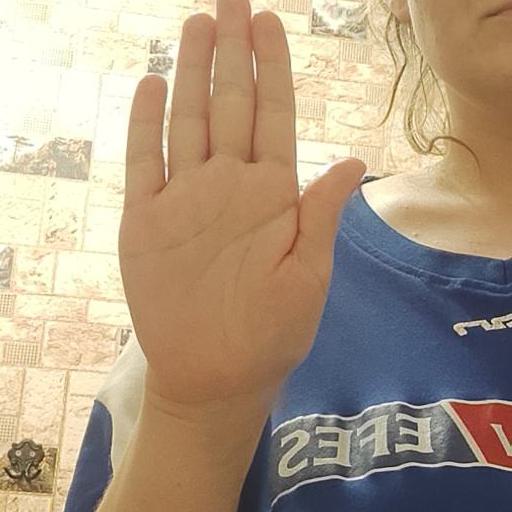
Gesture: stop